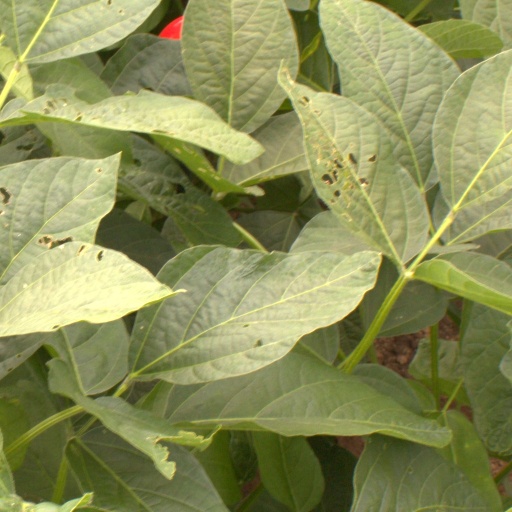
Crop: soybean